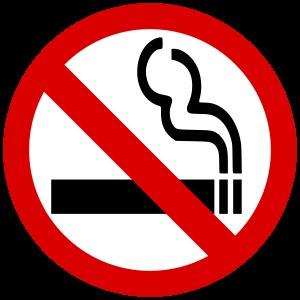
Le tabac est un produit nocif pour la santé. En tant que tel, il est encadré par de nombreuses législations, certaines datant du XVIIᵉ siècle et de l'apparition du tabac.
Le tabagisme est l'« intoxication aiguë ou chronique de nature physiologique et psychique provoquée par l'abus du tabac ». Par extension, ce terme désigne également la consommation de tabac en général. Il est parfois spécifié tabagisme actif par opposition au tabagisme passif qui qualifie l'inhalation involontaire de la fumée de tabac contenue dans l'air environnant, ou l'inhalation de dépôts secondairement en suspension dans l'air. Outre la dépendance, le tabagisme est responsable de nombreuses maladies dont plus d'une dizaine de cancers différents et des maladies cardiovasculaires, qu'il soit actif ou passif. Le tabagisme est la première cause de mortalité évitable dans le monde, ce qui en fait un problème majeur de santé publique.